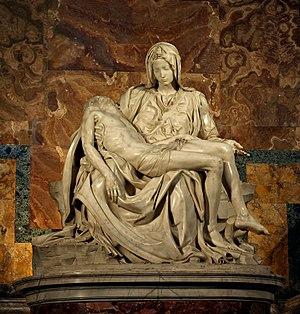
La Pietà de Michel-Ange située dans la Basilique Saint-Pierre, au Vatican.